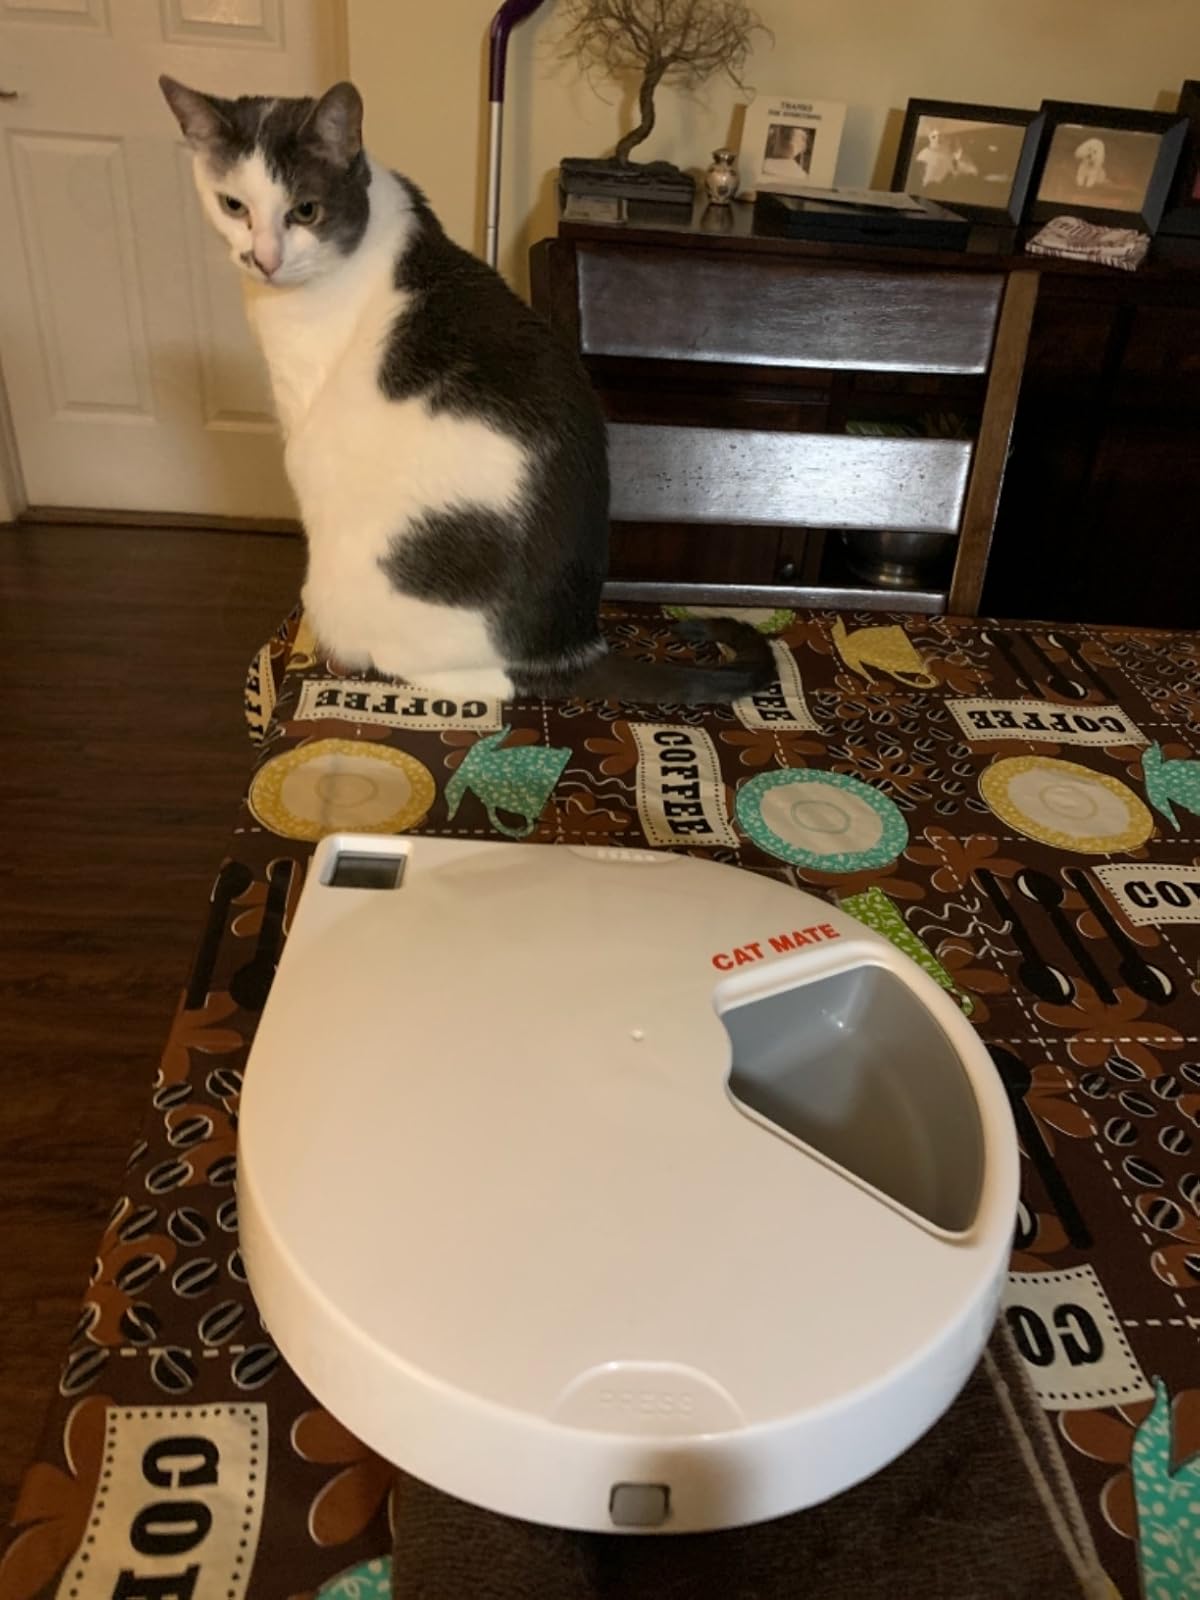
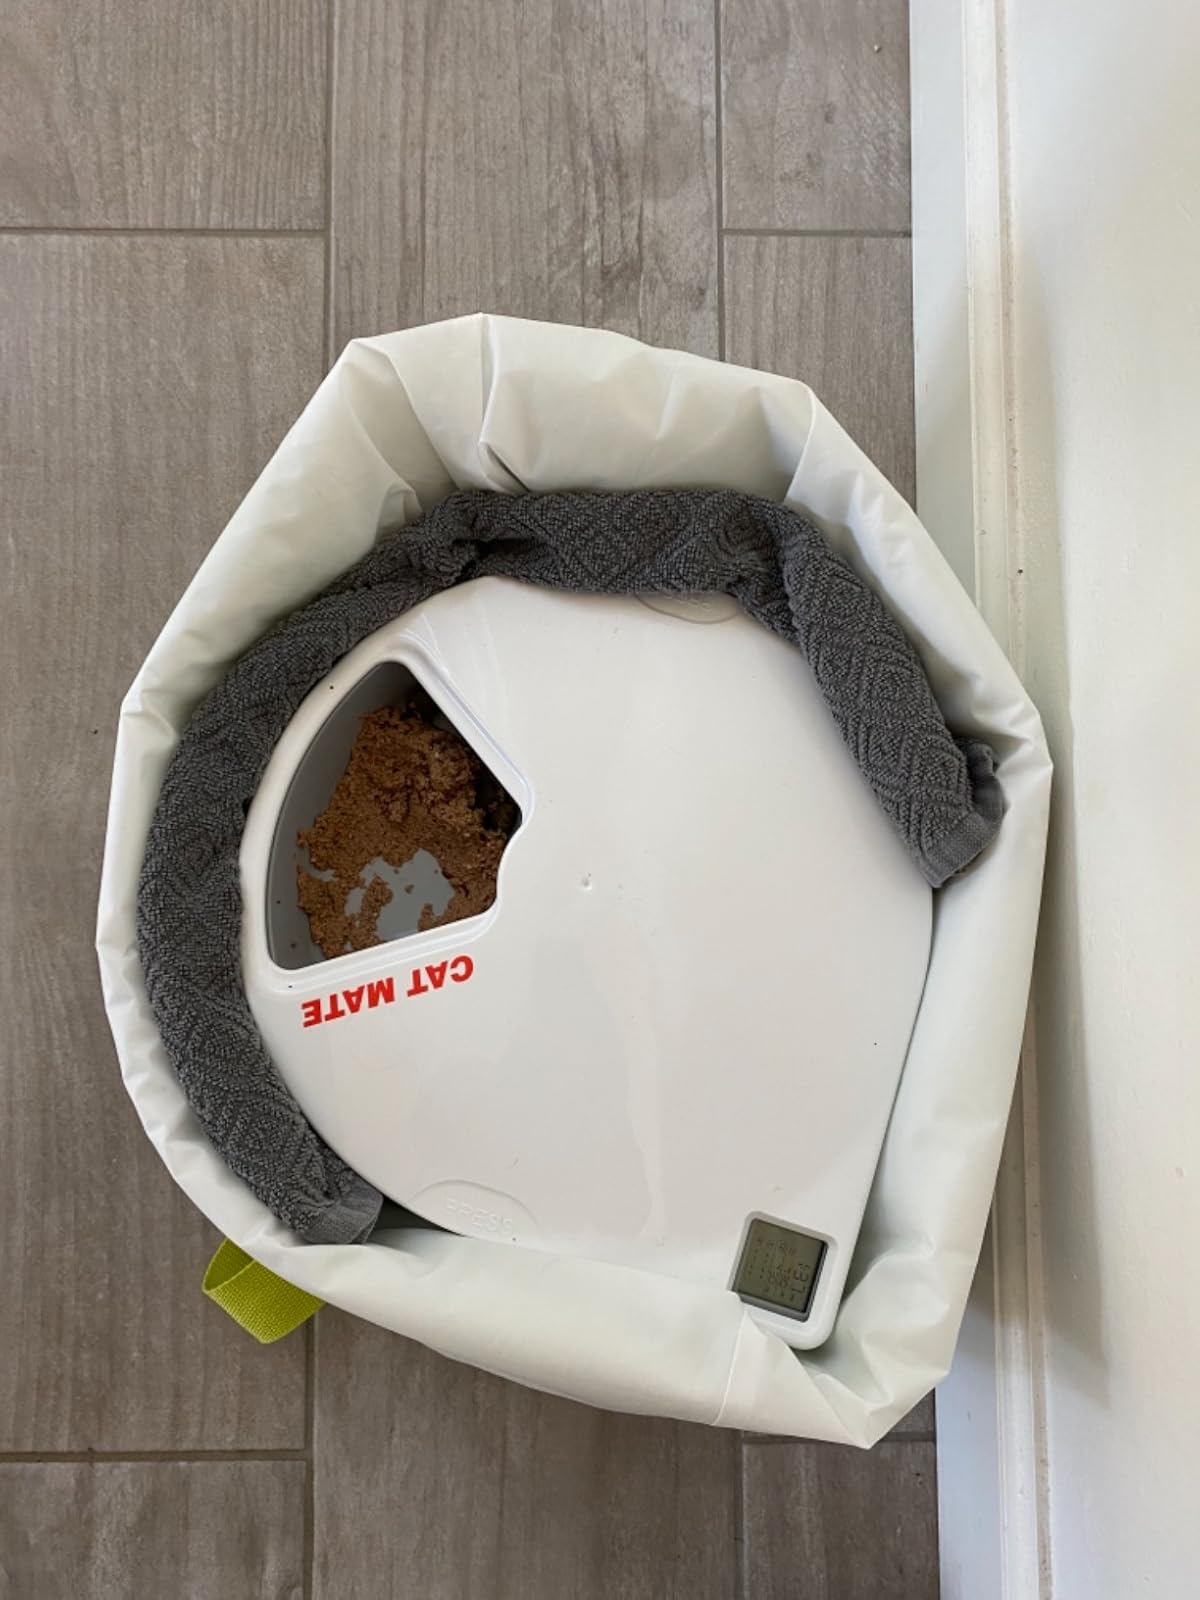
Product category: items_feeder
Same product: yes